Thanga Manasukkaran

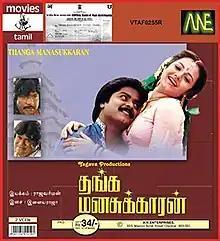
Poster

Thanga Manasukkaran is a 1992 Indian Tamil-language romantic drama film, directed by Rajavarman in his debut. The film stars Murali and Sivaranjani, with Goundamani and Senthil in supporting roles. It was released on 20 March 1992.